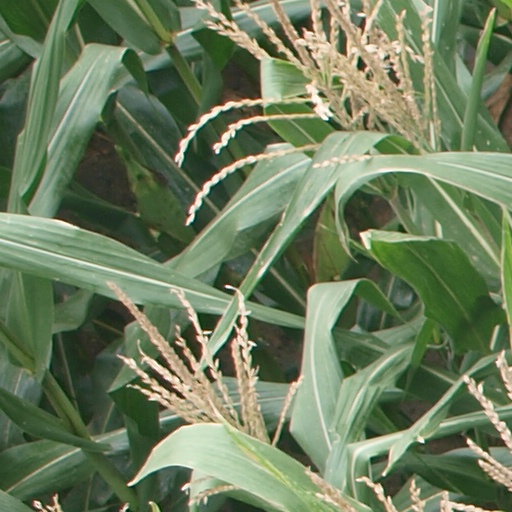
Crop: maize; corn